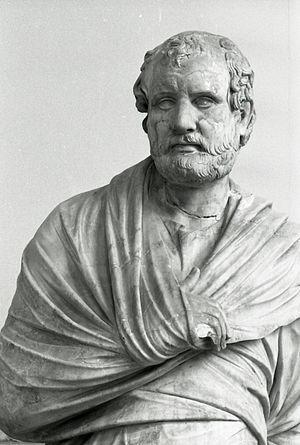
Eschine, en grec ancien Αἰσχίνης / Aiskhínês, né à Athènes vers 390 av. J.-C. et mort en 314 av. J.-C., est l'un des dix orateurs attiques, et homme politique athénien. D'origine modeste, il s'impose par son éloquence et, en 346, fait partie d'une ambassade auprès du roi Philippe de Macédoine : il devient un partisan de la puissance macédonienne et s'oppose aux discours anti-macédoniens de Démosthène, farouche partisan de la souveraineté athénienne contre Philippe. En 336, un duel oratoire oppose les deux rivaux : Eschine, battu et condamné à une amende, préfère s'exiler. Il finit sa vie à Éphèse, puis à Rhodes où il ouvre une école de rhétorique. Il est considéré comme un des modèles de l'éloquence classique.